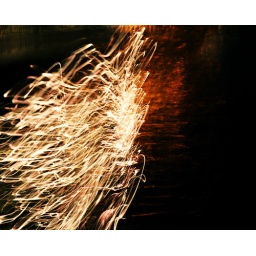
Playing with long exposures and the bar lights reflecting in the water